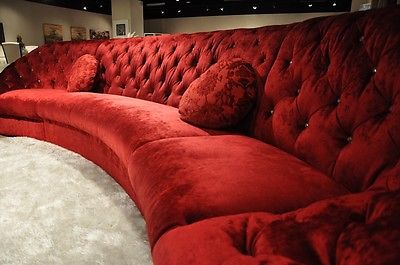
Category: sofa